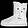
Label: Ankle boot